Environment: real
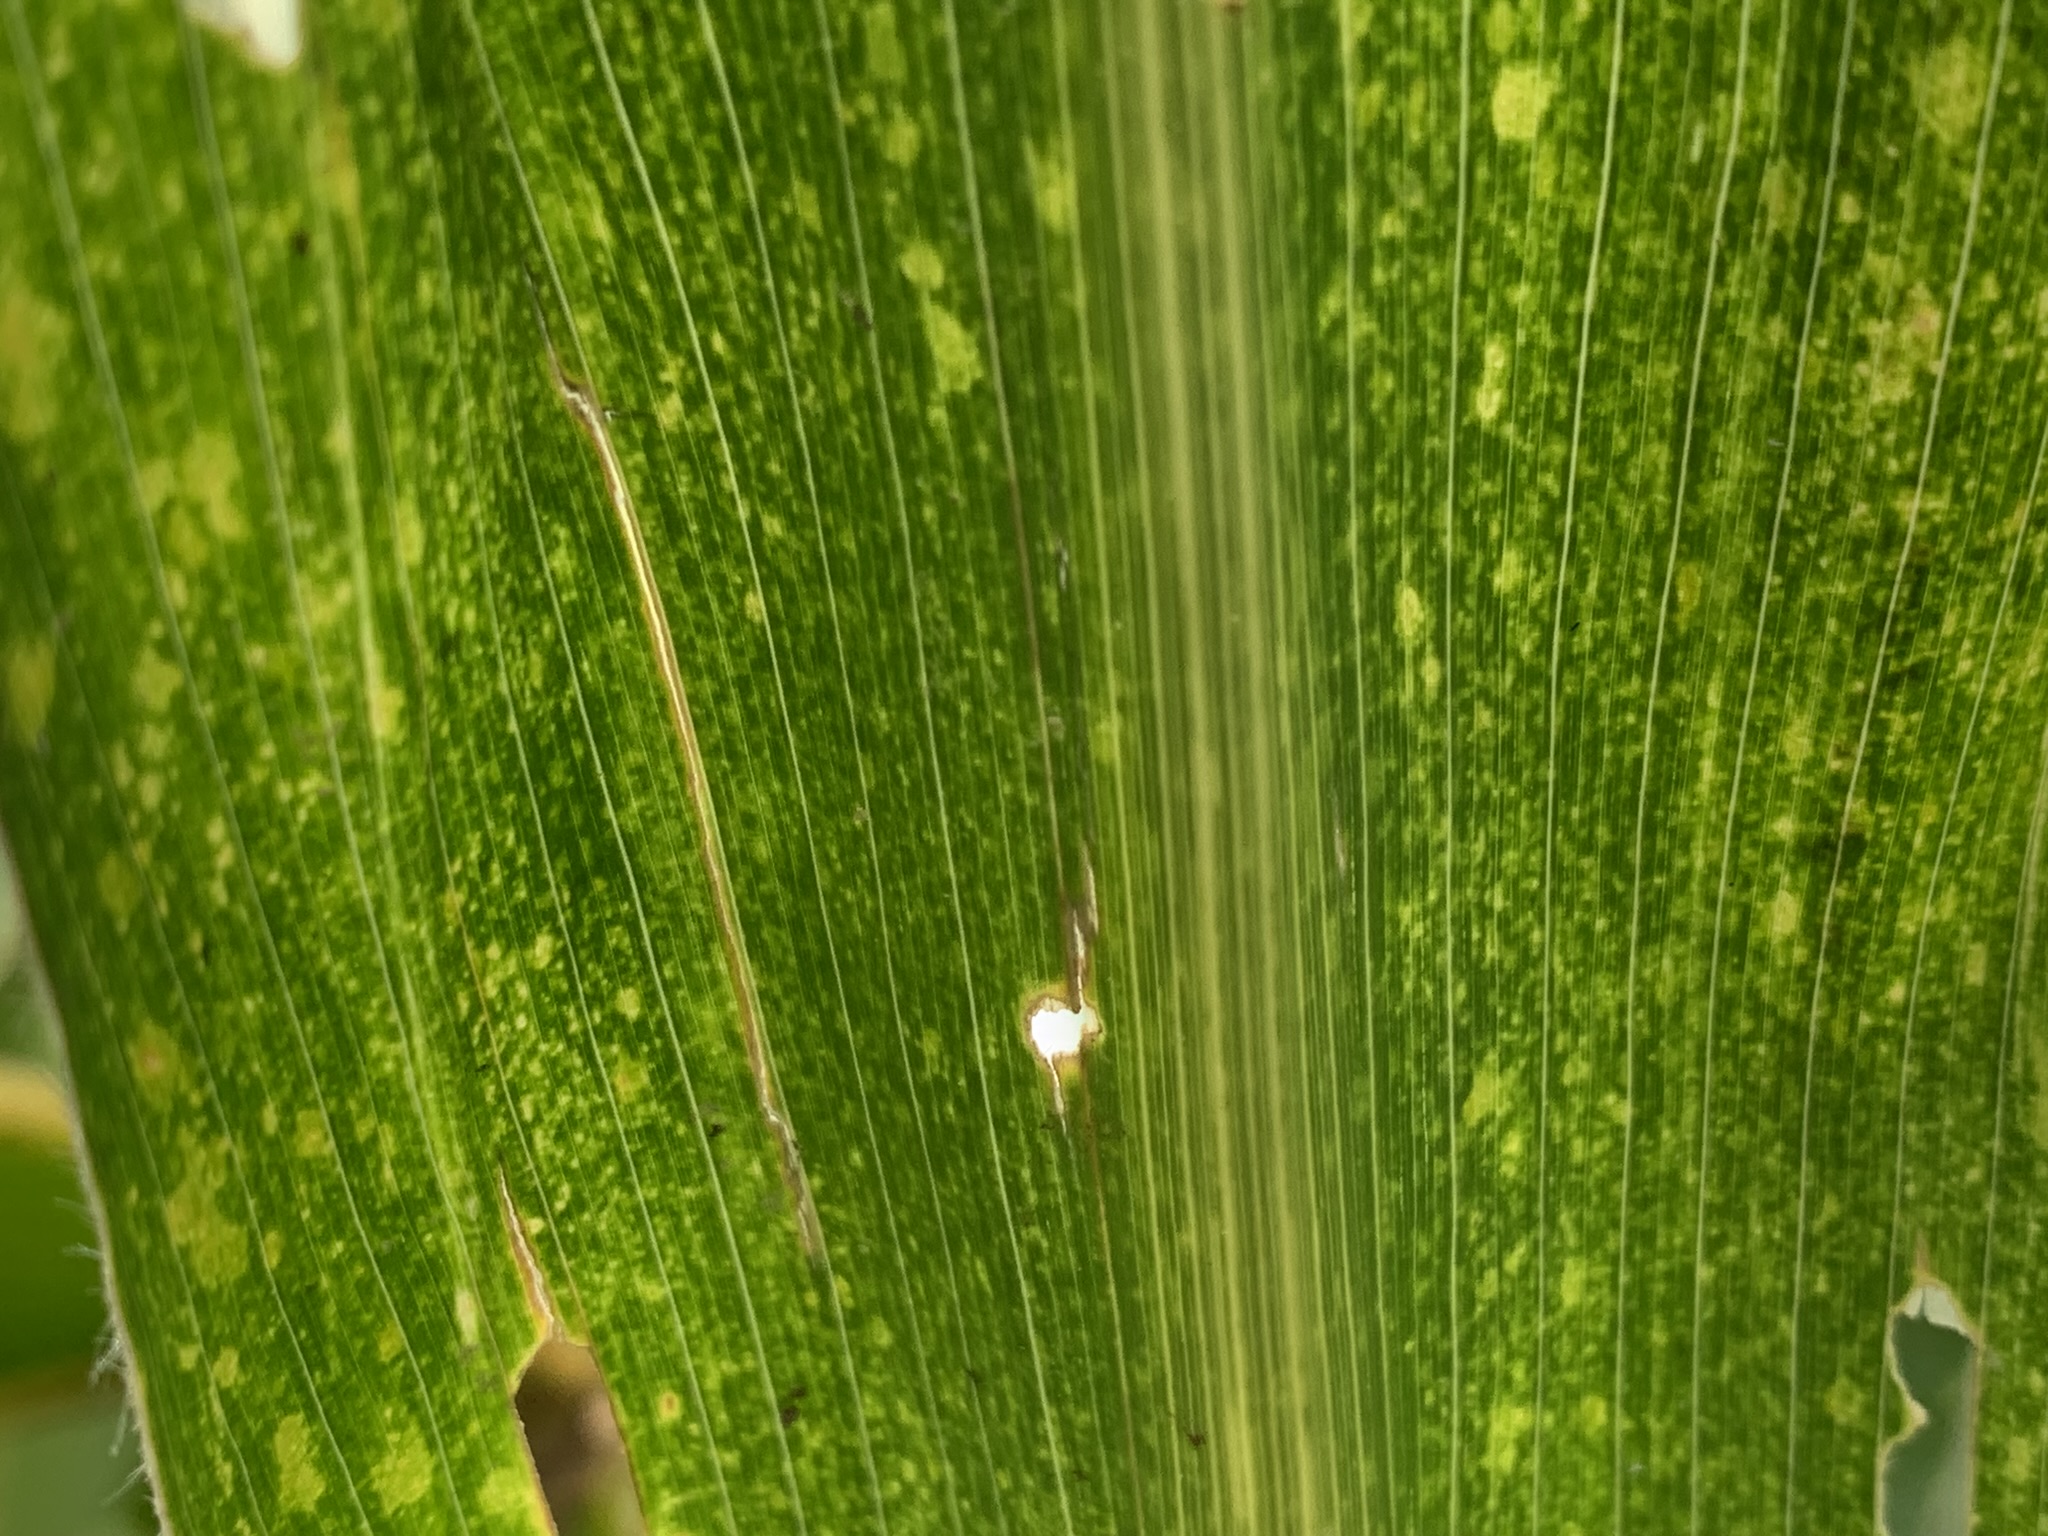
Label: lethal_necrosis